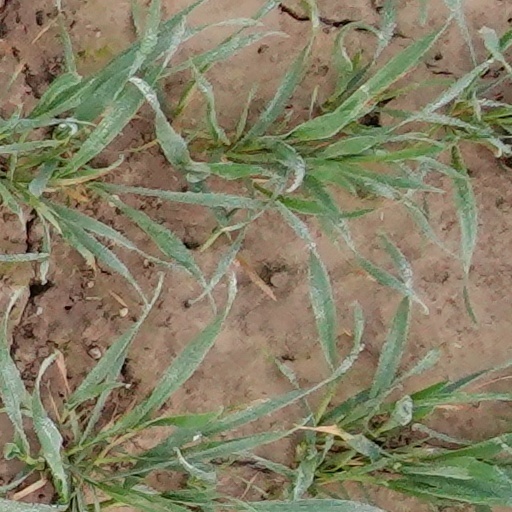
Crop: wheat